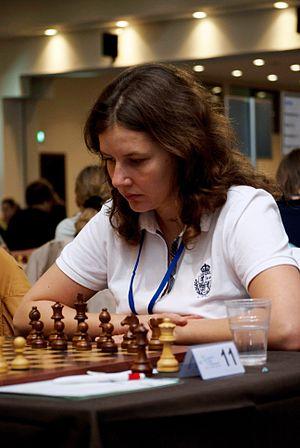
Dana Reizniece-Ozola, née Reizniece le 6 novembre 1981 à Kuldīga, est une femme politique lettonne membre de Pour la Lettonie et Ventspils. C'est également une joueuse d'échecs de haut niveau ayant le titre de grand maître international féminin depuis 2011.